American Star Bicycle

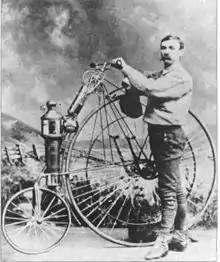
Copeland steam bicycle, a steam-powered Star, 1884

Smith also offered tricycles in 1887 and 1888 and patented a steam tricycle in 1889.